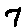
Label: 7